Paimpol station

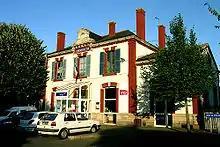
Gare de Paimpol from the car park

Gare de Paimpol is a railway station serving the town Paimpol, Côtes-d'Armor department, western France. It's the terminus of the line from Guingamp. The station is served by regional trains to Guingamp.